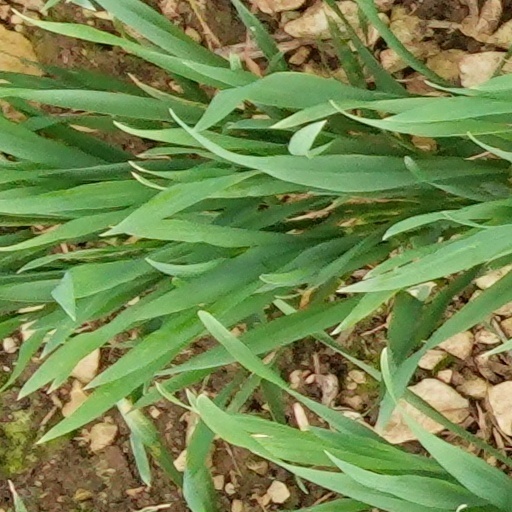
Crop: wheat